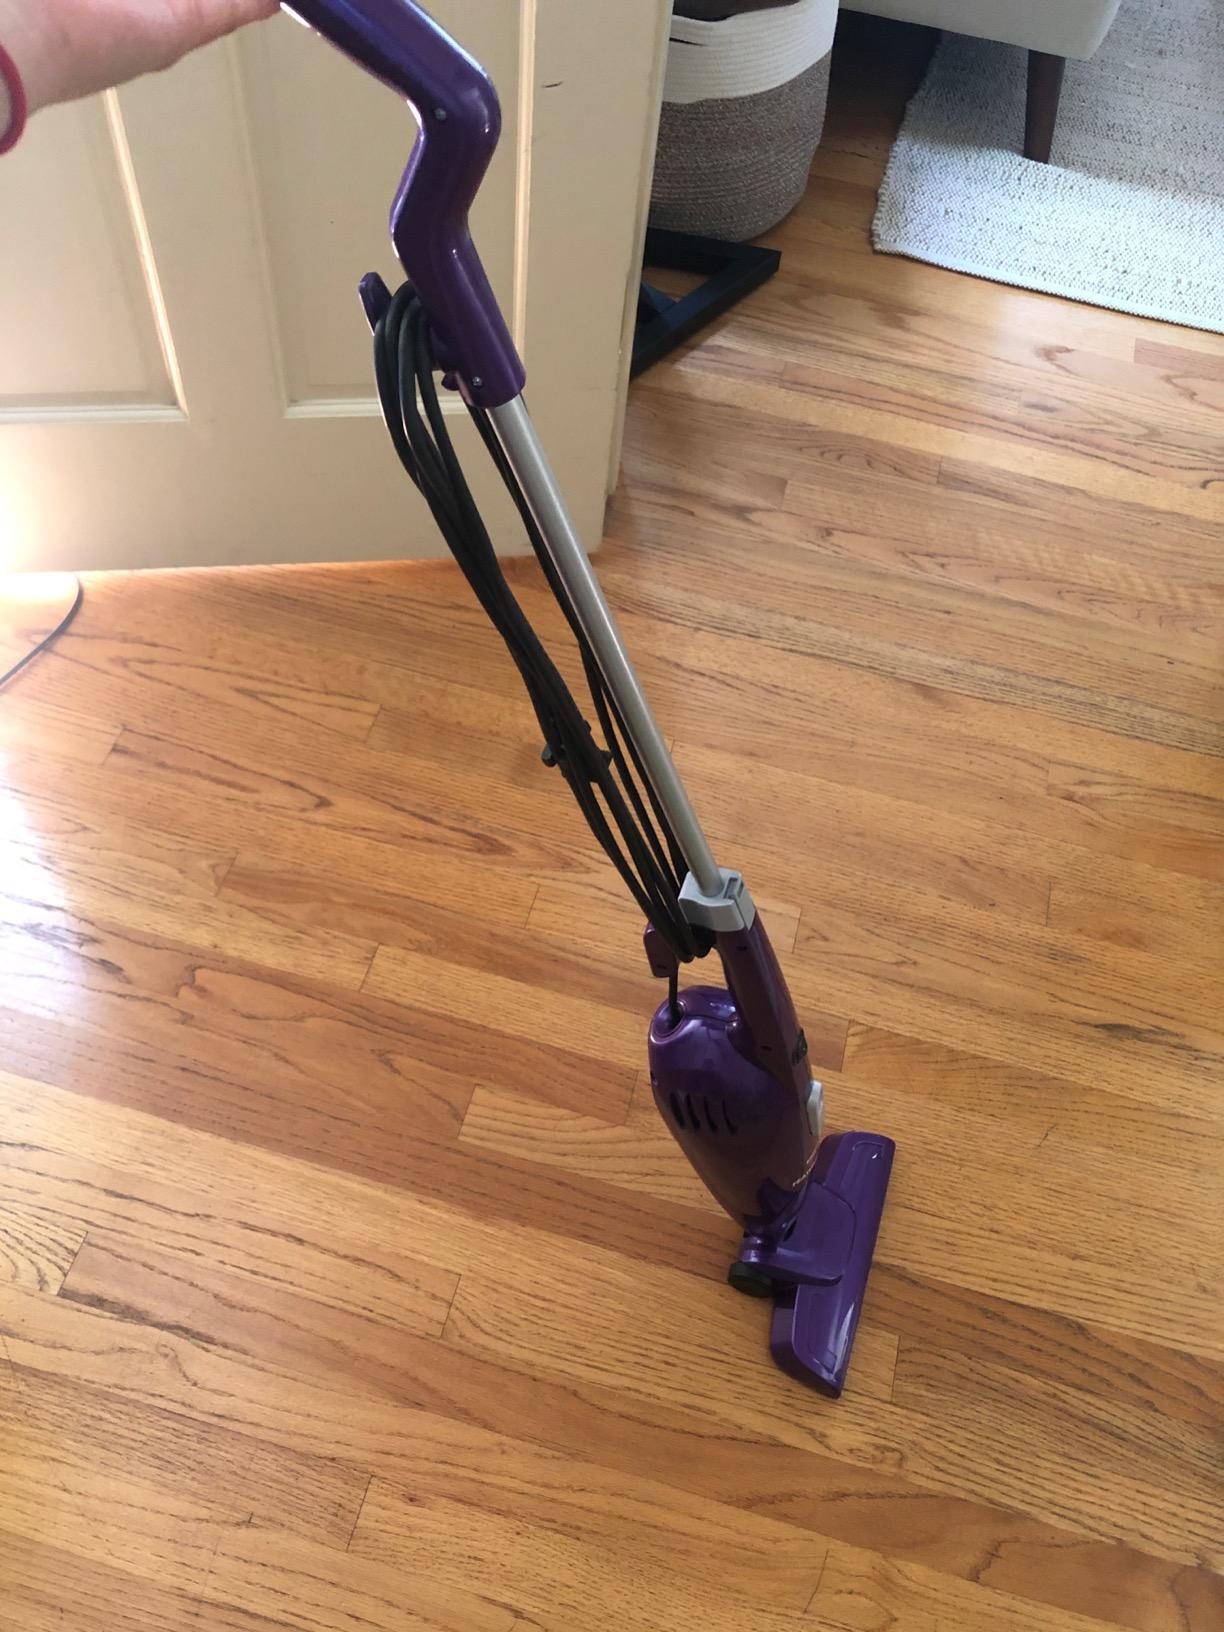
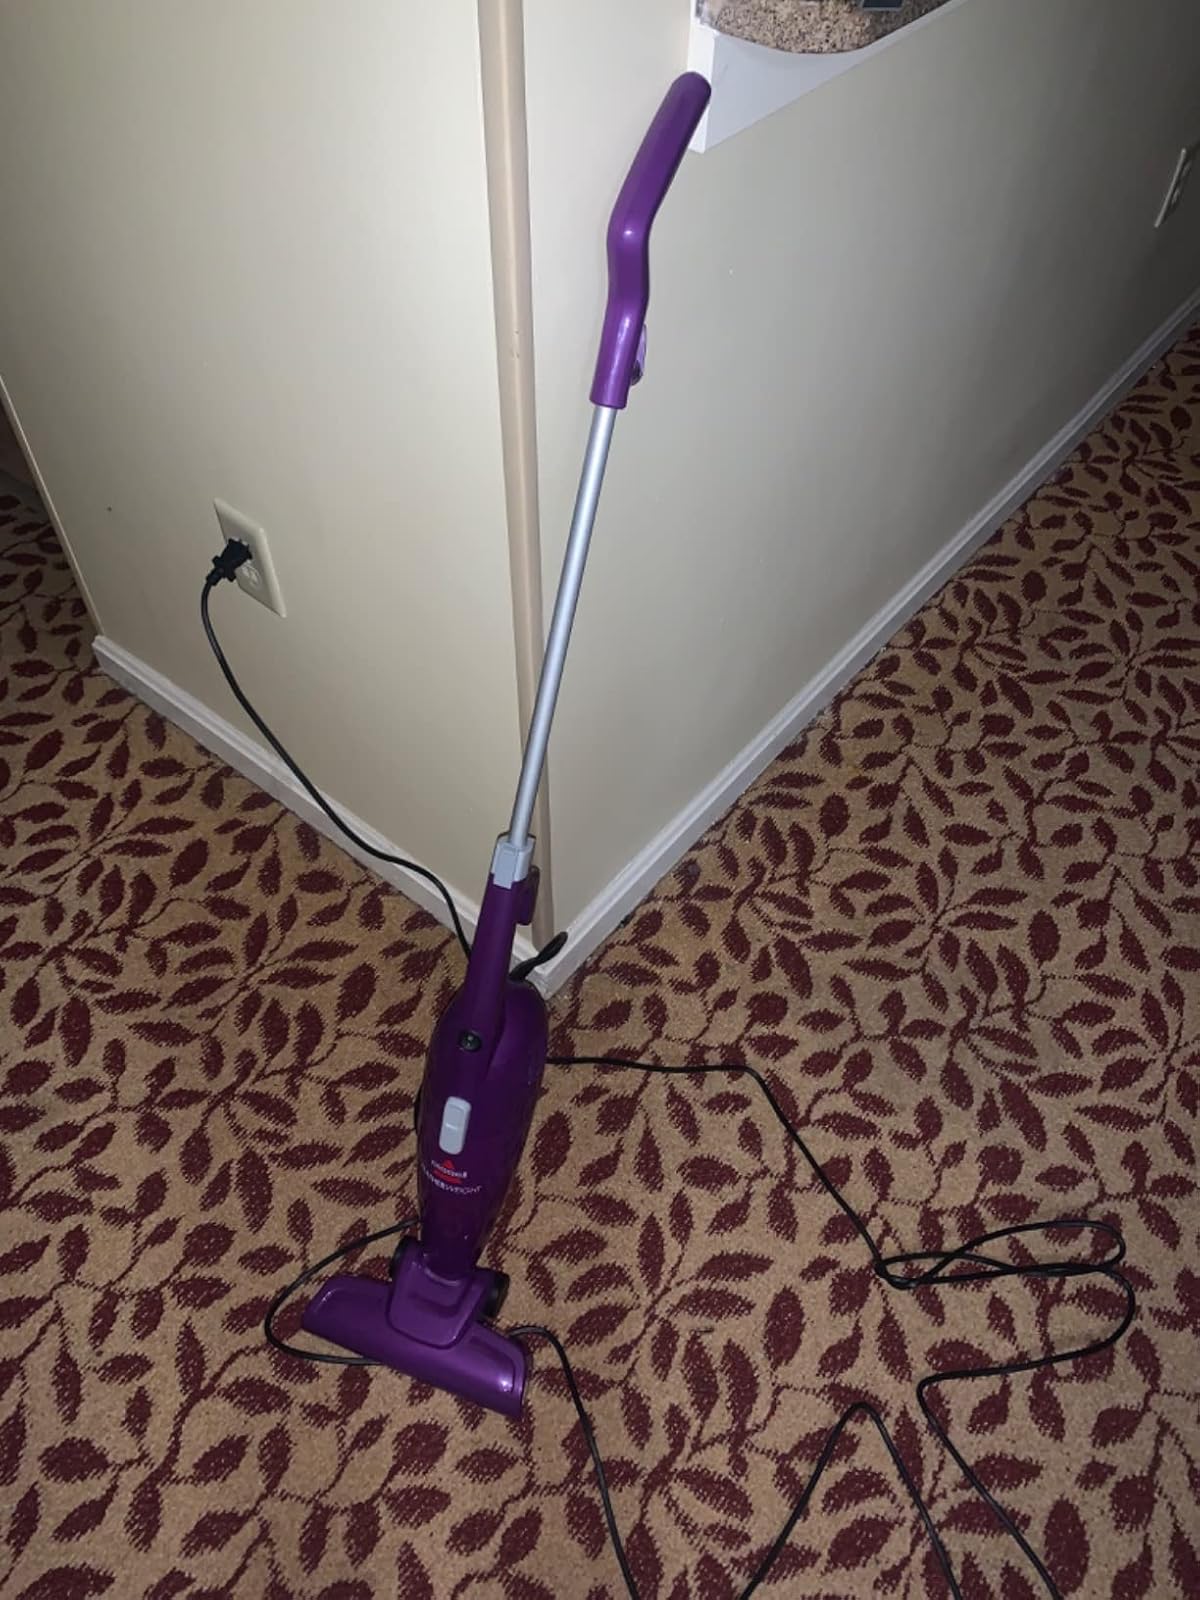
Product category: items_vacuum
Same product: yes